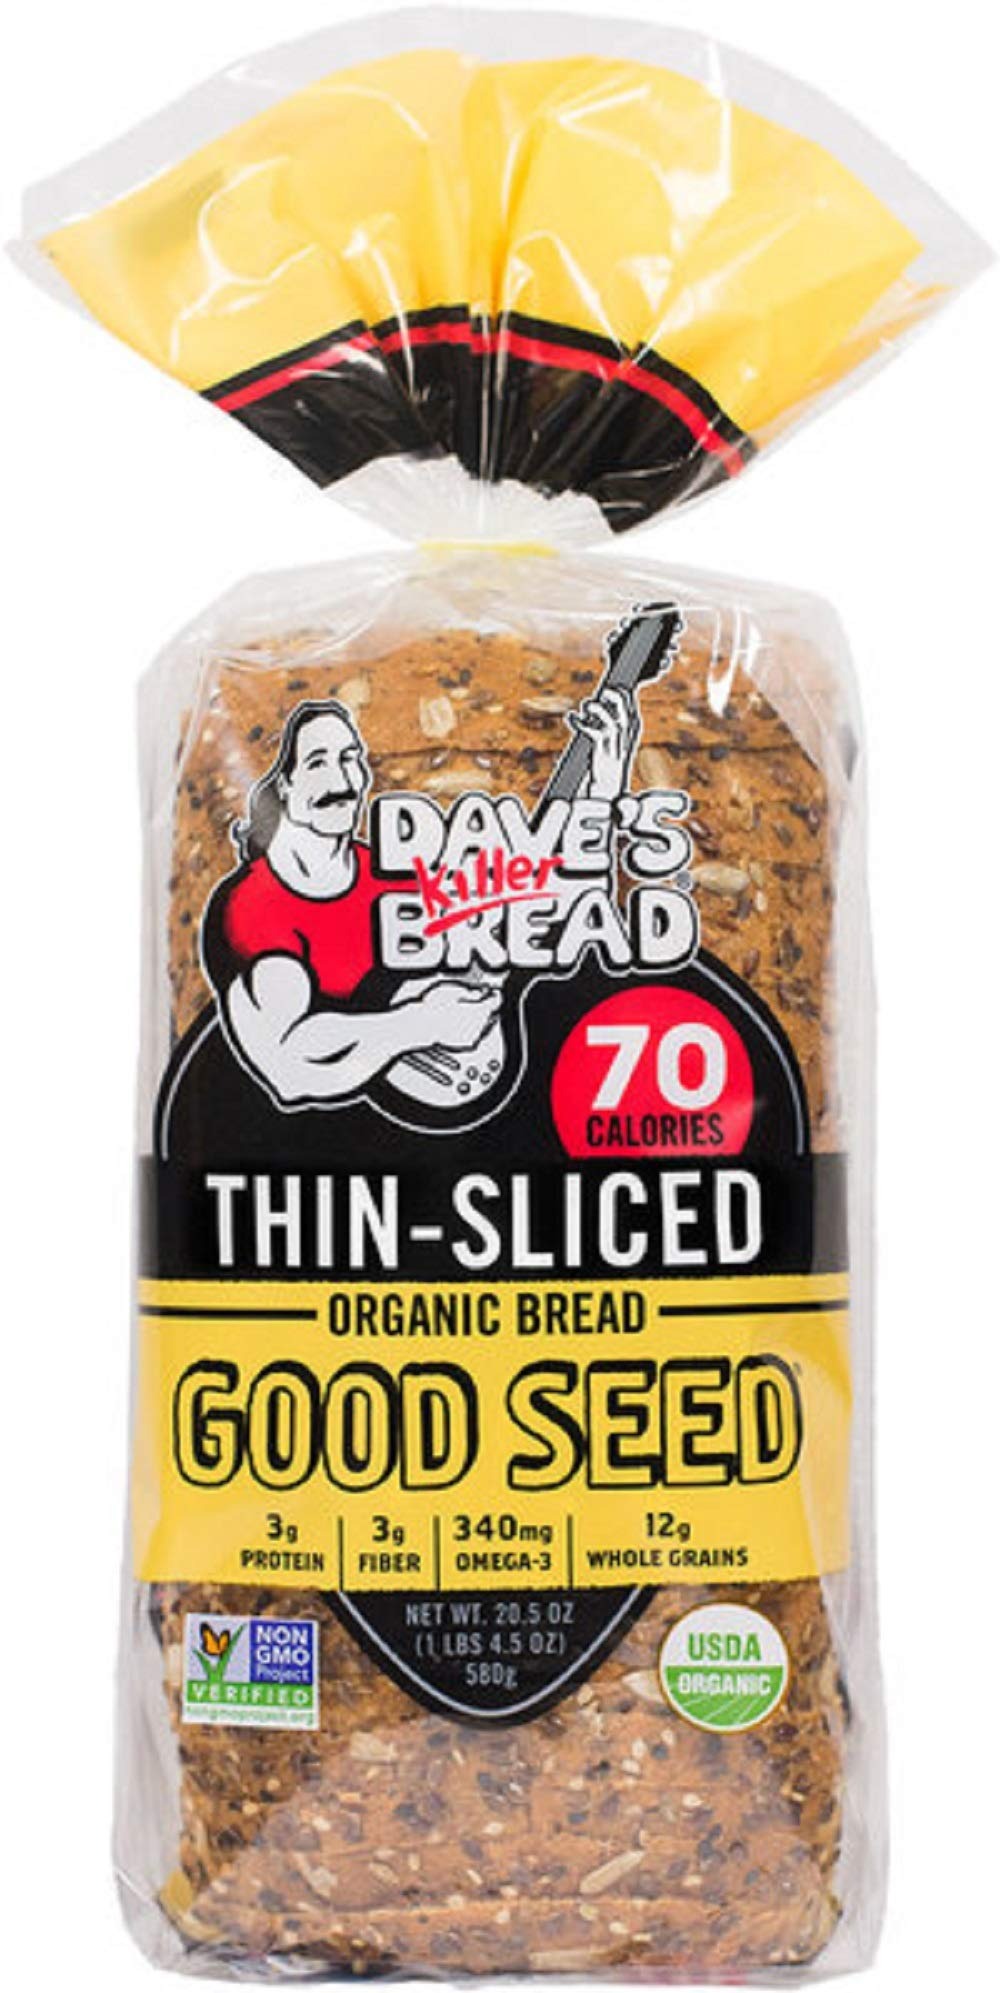
Item Name: Daves Killer Bread Organic Thin Sliced Bread, Good Seed, 20.5 Oz (Pack of 10)
Bullet Point: Dave's Killer Bread Good Seed Organic Bread, Thin Sliced, Non GMO, 20.5 Ounces (Pack Of 10)
Value: 205.0
Unit: Ounce

Price: 6.245